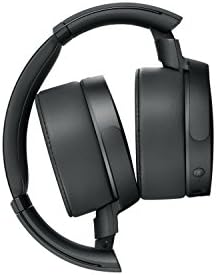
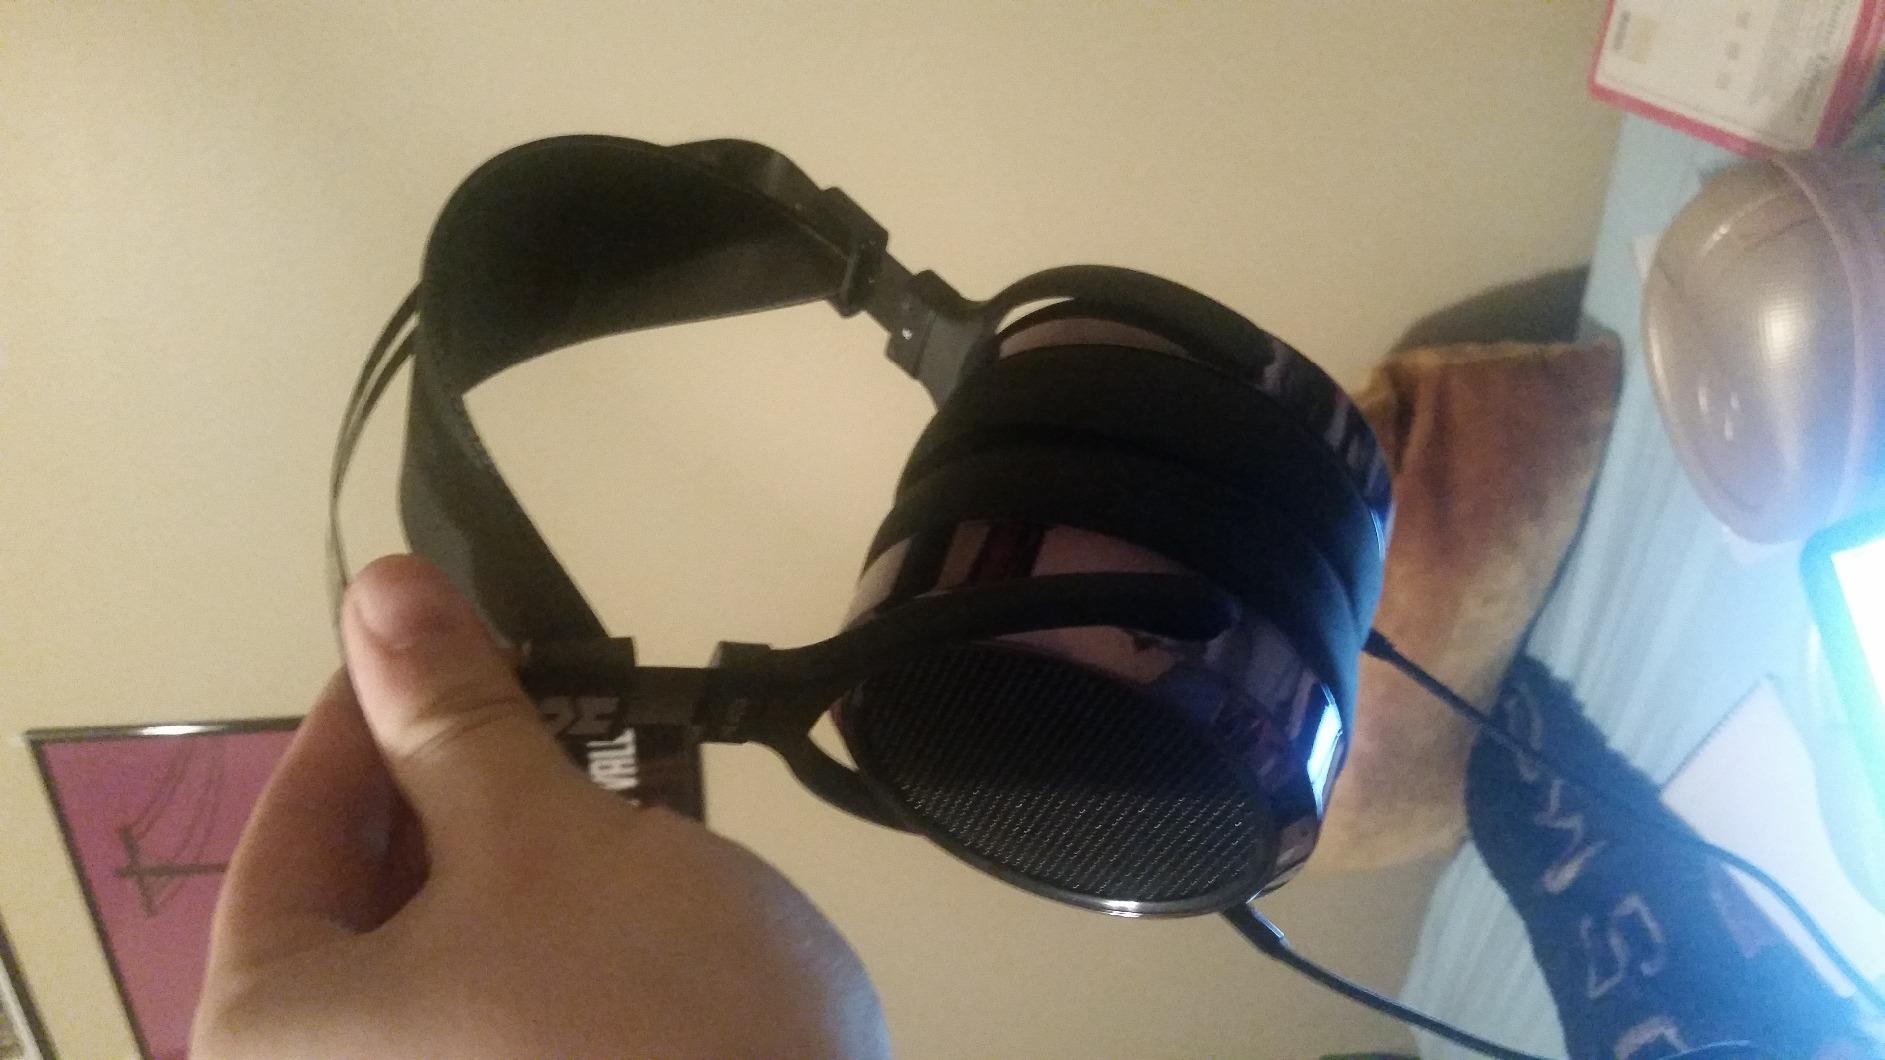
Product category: headphones
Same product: no